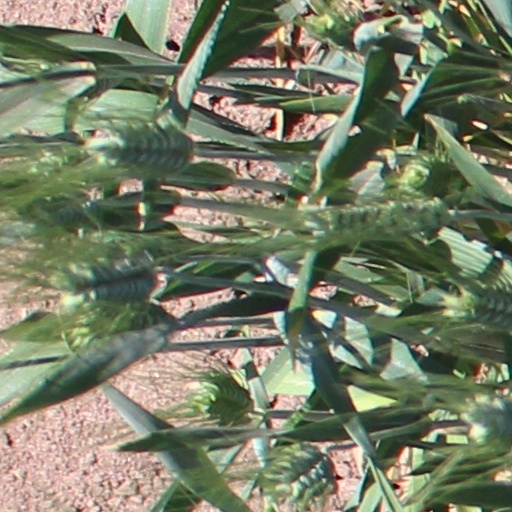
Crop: wheat